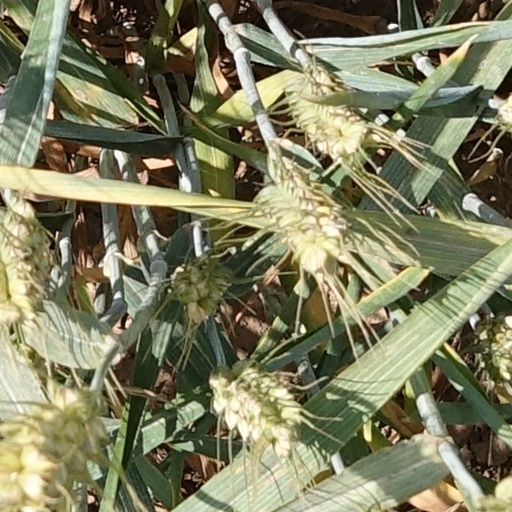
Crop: wheat